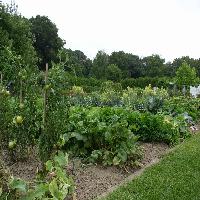
Weather: cloudy or overcast